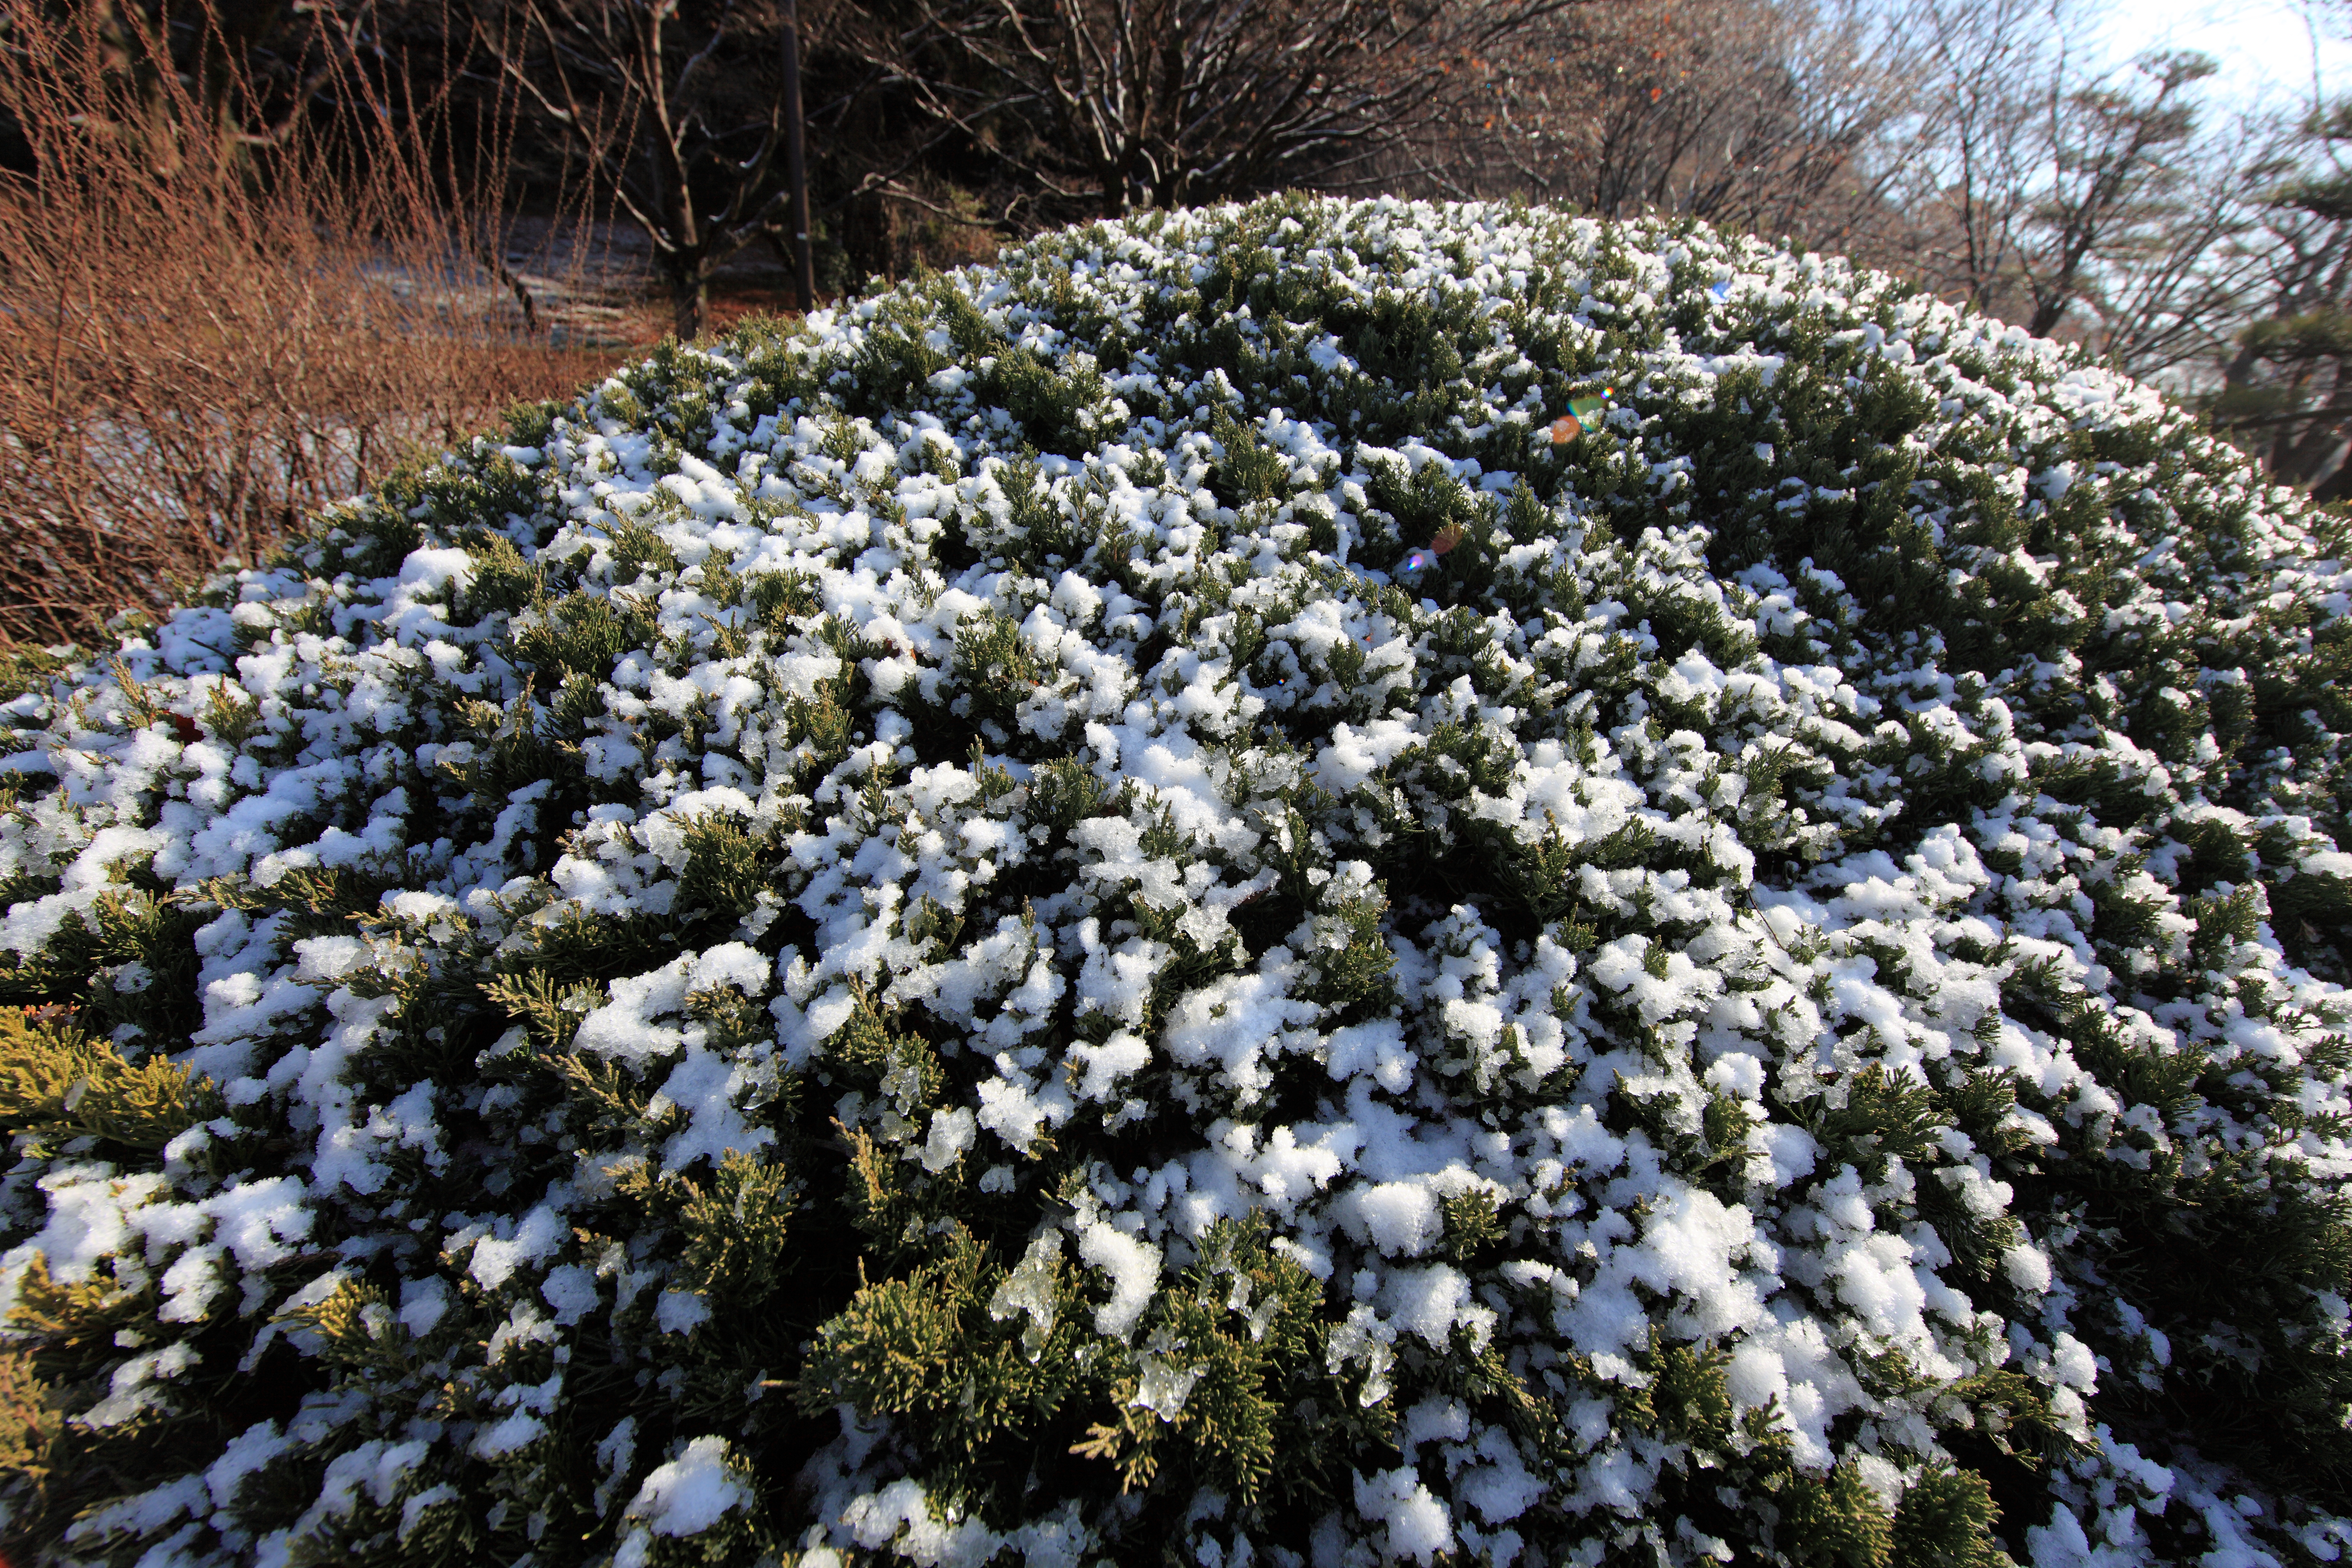
tree, branch, snow, plant, flower, frost, high, evergreen, botany, garden, fir, flora, conifer, spruce, japanese, shrub, 5d, style, hires, woodland, markii, hi, res, resolution, canonef14mmf28liiusm, kairakuen, ibarakiken, mitoshi, flowering plant, woody plant, land plant